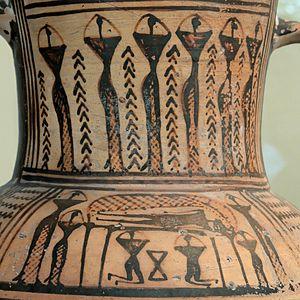
Épaule